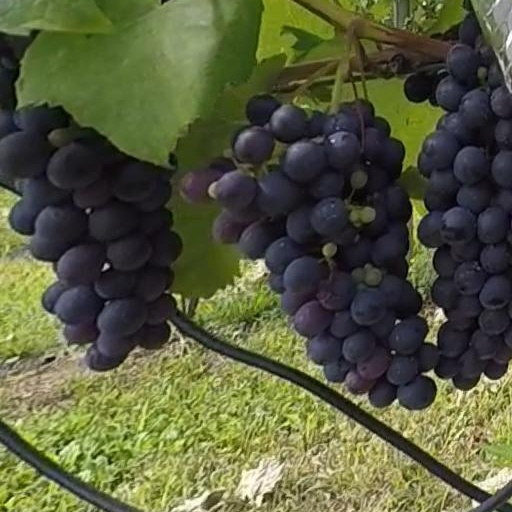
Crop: grape